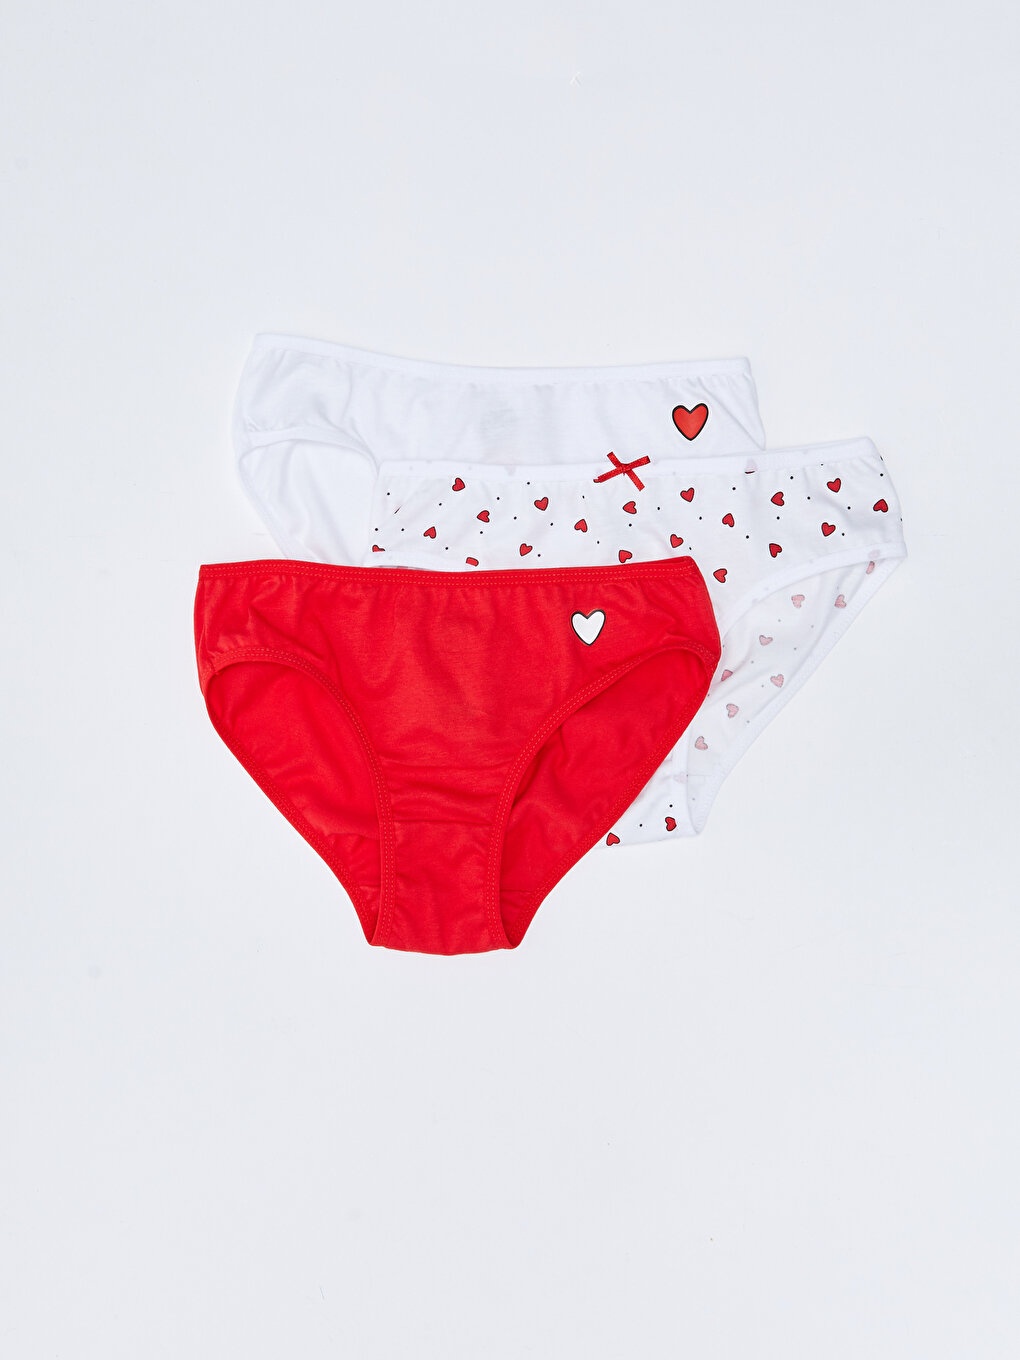
Printed Cotton Girl's Panties 3-Piece
Product Description Made from 100% cotton combed fabric Product Content and Features Product Content: Main Fabric Vibrant Red: 100% Cotton Main Fabric Optical White: 100% Cotton Main Fabric Optical White Print: 100% Cotton Product features: Material: 100% Cotton Pattern: Printed Gender: Girl Product Type: Panties Package Content: 3 ​​Pack Kumaş: Penye Marka: LCW Kids
Brand: LC Waikiki IN USA & CANADA
Category: Apparel & Accessories > Clothing > Girls' Underwear > Girls' Underpants > Panties